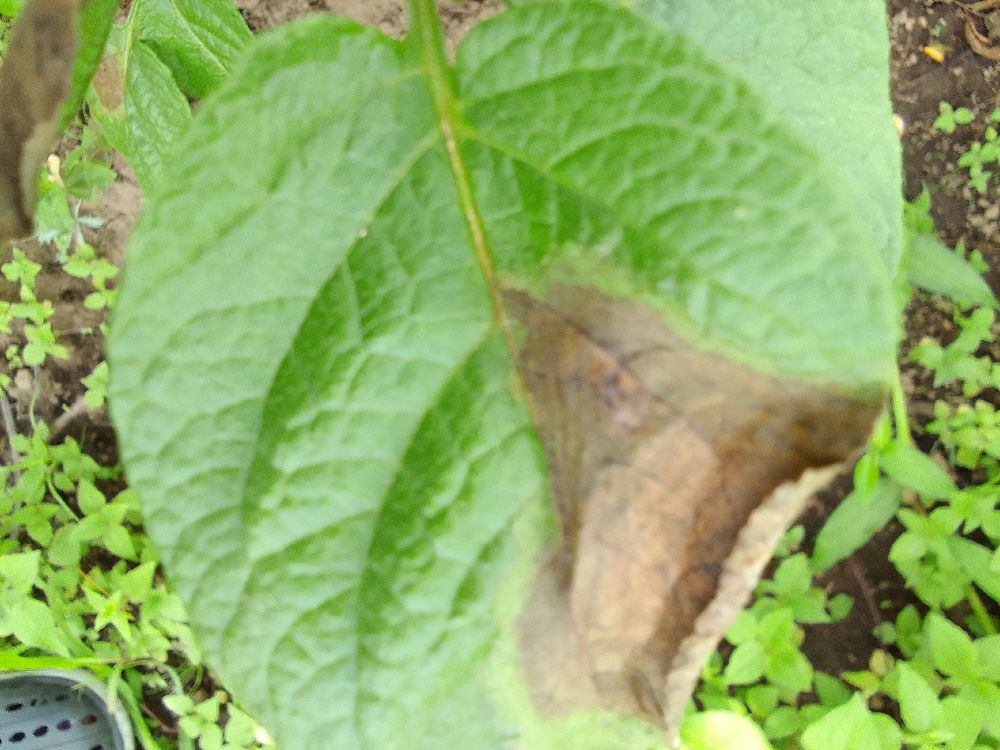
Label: Late blight